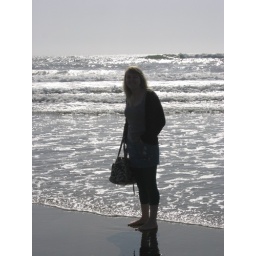
Pretty girl in water